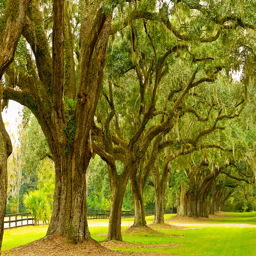
live oak trees with biological species line the drive